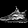
Label: Sneaker